Question: Please indicate a possible affordance area of the jump_skateboard that can be used for jumping
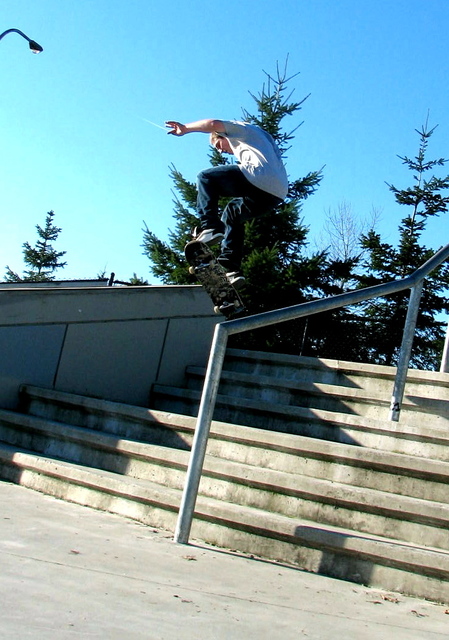
Answer: [175.597, 227.079, 255.009, 328.256]